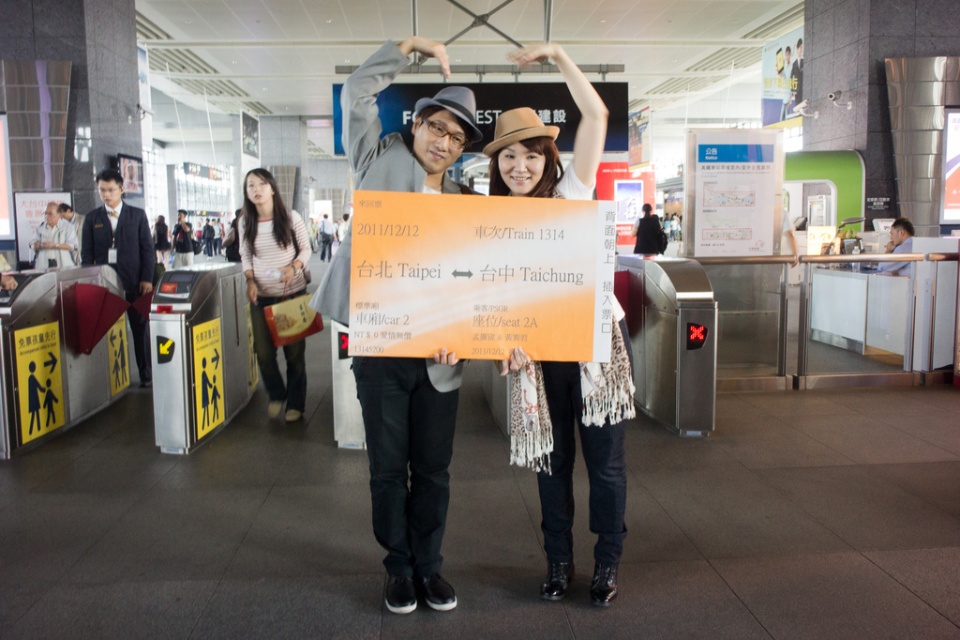
Question: Considering the relative positions of black suit at left and light gray suit at left in the image provided, where is black suit at left located with respect to light gray suit at left? (A) above (B) below
Answer: B